Human Development Innovation Fund

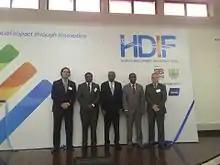
Launch event for HDIF, Dar es Salaam, Tanzania. Pictured (l to r): David B. McGinty, HDIF Team Leader; Dr. Hassan Mshinda, Director, COSTECH; Dr. Mohamed Gharib Bilal, Vice President, Tanzania; Dr. Prof. Makame Mbarawa, Minister, Ministry of Communication, Science and Technology; Marshall Elliott, Head, DFID Tanzania

Distinguishing factors of HDIF as a challenge fund include the long investment period compared to other challenge funds, which reflects the desired intent to scale early innovations.